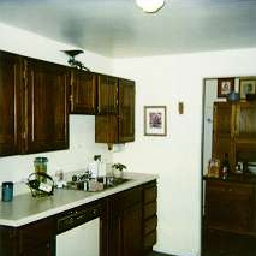
Room type: kitchen